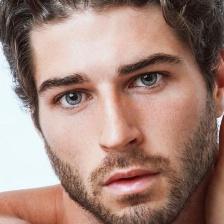
Label: faces